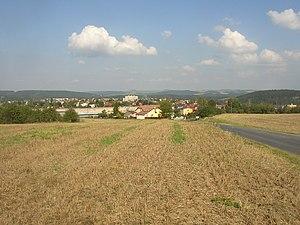
Chrást est une commune du district de Plzeň-Ville, dans la région de Plzeň, en République tchèque. Sa population s'élevait à 1 881 habitants en 2018.